Nick Calathes

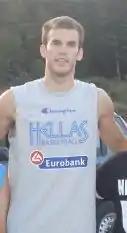
Calathes with the Greece men's national basketball team

In 2009, Calathes debuted with the Greece men's national basketball team, and with them he won the bronze medal at the EuroBasket 2009. At the 2009 EuroBasket, Calathes was 5th in the tournament in steals, with 1.6 per game, and he also averaged 4.1 points, 2.1 rebounds, and two assists, in 17 minutes per game. In the semifinal against Spain, despite his team losing the game, he scored 10 points, grabbed four rebounds, dished two assists, and made two steals.